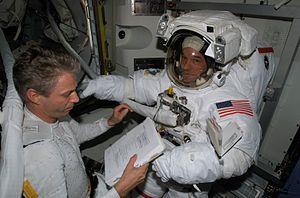
Une sortie extravéhiculaire, ou activité extravéhiculaire, est une activité réalisée à l'extérieur d'un véhicule spatial par un astronaute revêtu d'une combinaison spatiale. Ce terme est utilisé pour des activités extravéhiculaires menées dans l'espace en orbite autour de la Terre à proximité d'un véhicule spatial, à des fins d'assemblage, de maintenance ou de réparation. Il a été également utilisé dans le cadre du programme Apollo pour désigner les sorties effectuées par les astronautes sur la surface lunaire.